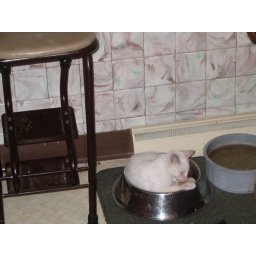
Thai asleep in the dogs food bowl